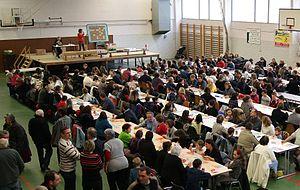
Saint-Marcel-lès-Annonay loto de l'OGEC
Saint-Marcel-lès-Annonay est une commune française, située dans le nord du département de l'Ardèche en région Auvergne-Rhône-Alpes.